Greater white-fronted goose

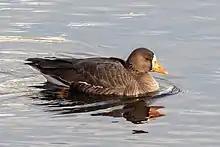
"A. a. flavirostris", the Greenland subspecies

The appearance of European or Russian white-fronted geese, of the subspecies "albifrons" and Greenland white-fronted geese, of the subspecies "flavirostris" (which winters in the British Isles and occasionally reaches the northwest European mainland), differ in a number of ways. The Greenland white-fronted goose, in all plumages, looks darker and more "oily-looking" than the European and Asian white-fronted goose, both at rest and in flight.